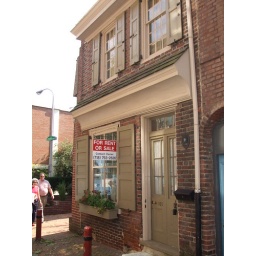
I want this house !  Elfreth's alley - the oldest residential street in the USA